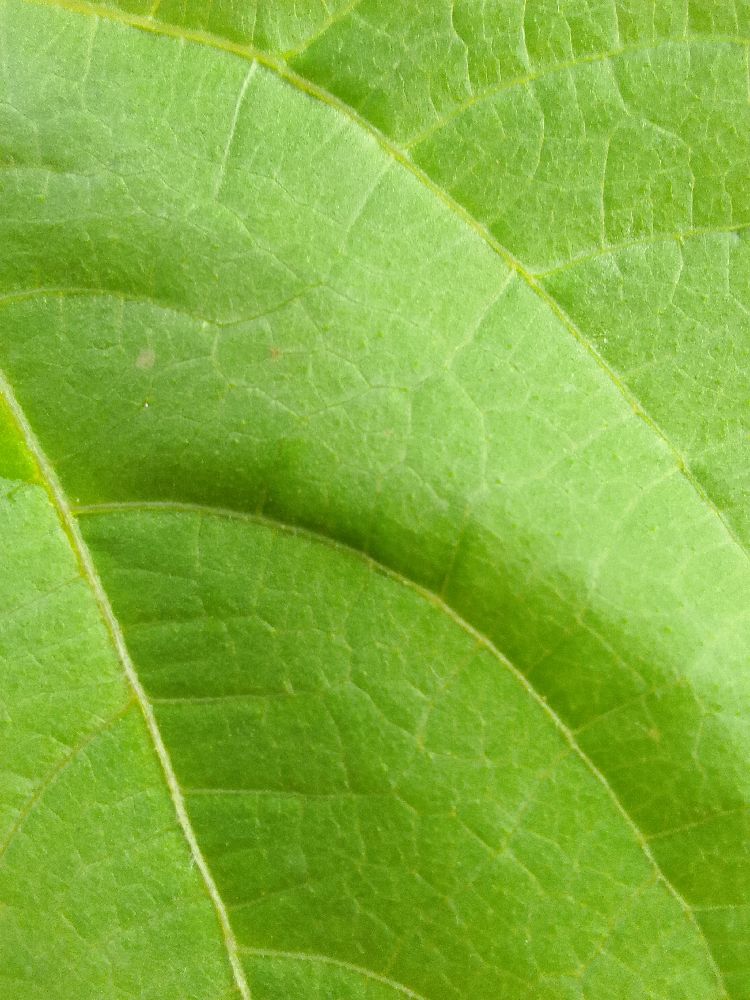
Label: healthy